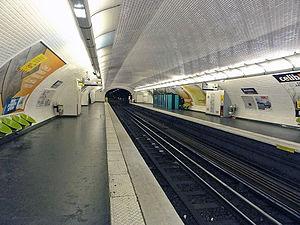
Station Anvers de la ligne 2 du métro de Paris, France.
Anvers est une station de la ligne 2 du métro de Paris, située à la limite des 9ᵉ et 18ᵉ arrondissements de Paris.